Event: Nepal Earthquake
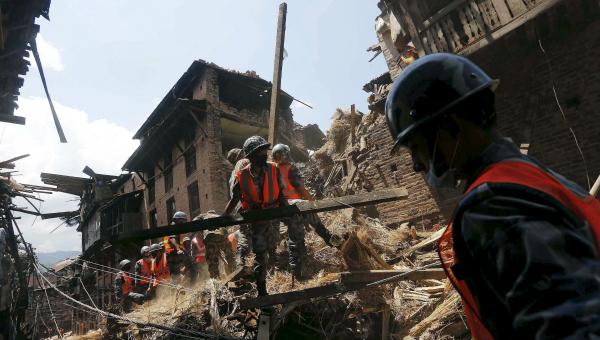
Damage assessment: damage